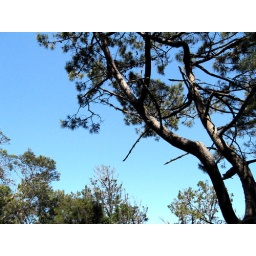
The trees in this particular forest were full of the most bizarre-sounding birds I've ever heard.